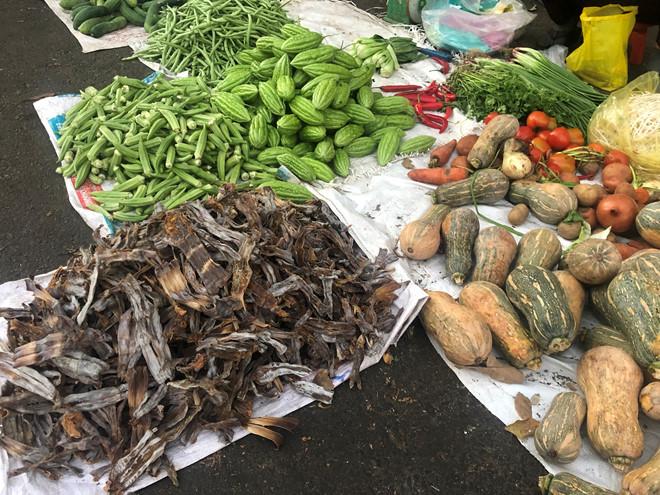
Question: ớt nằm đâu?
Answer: ở bên trái khổ qua